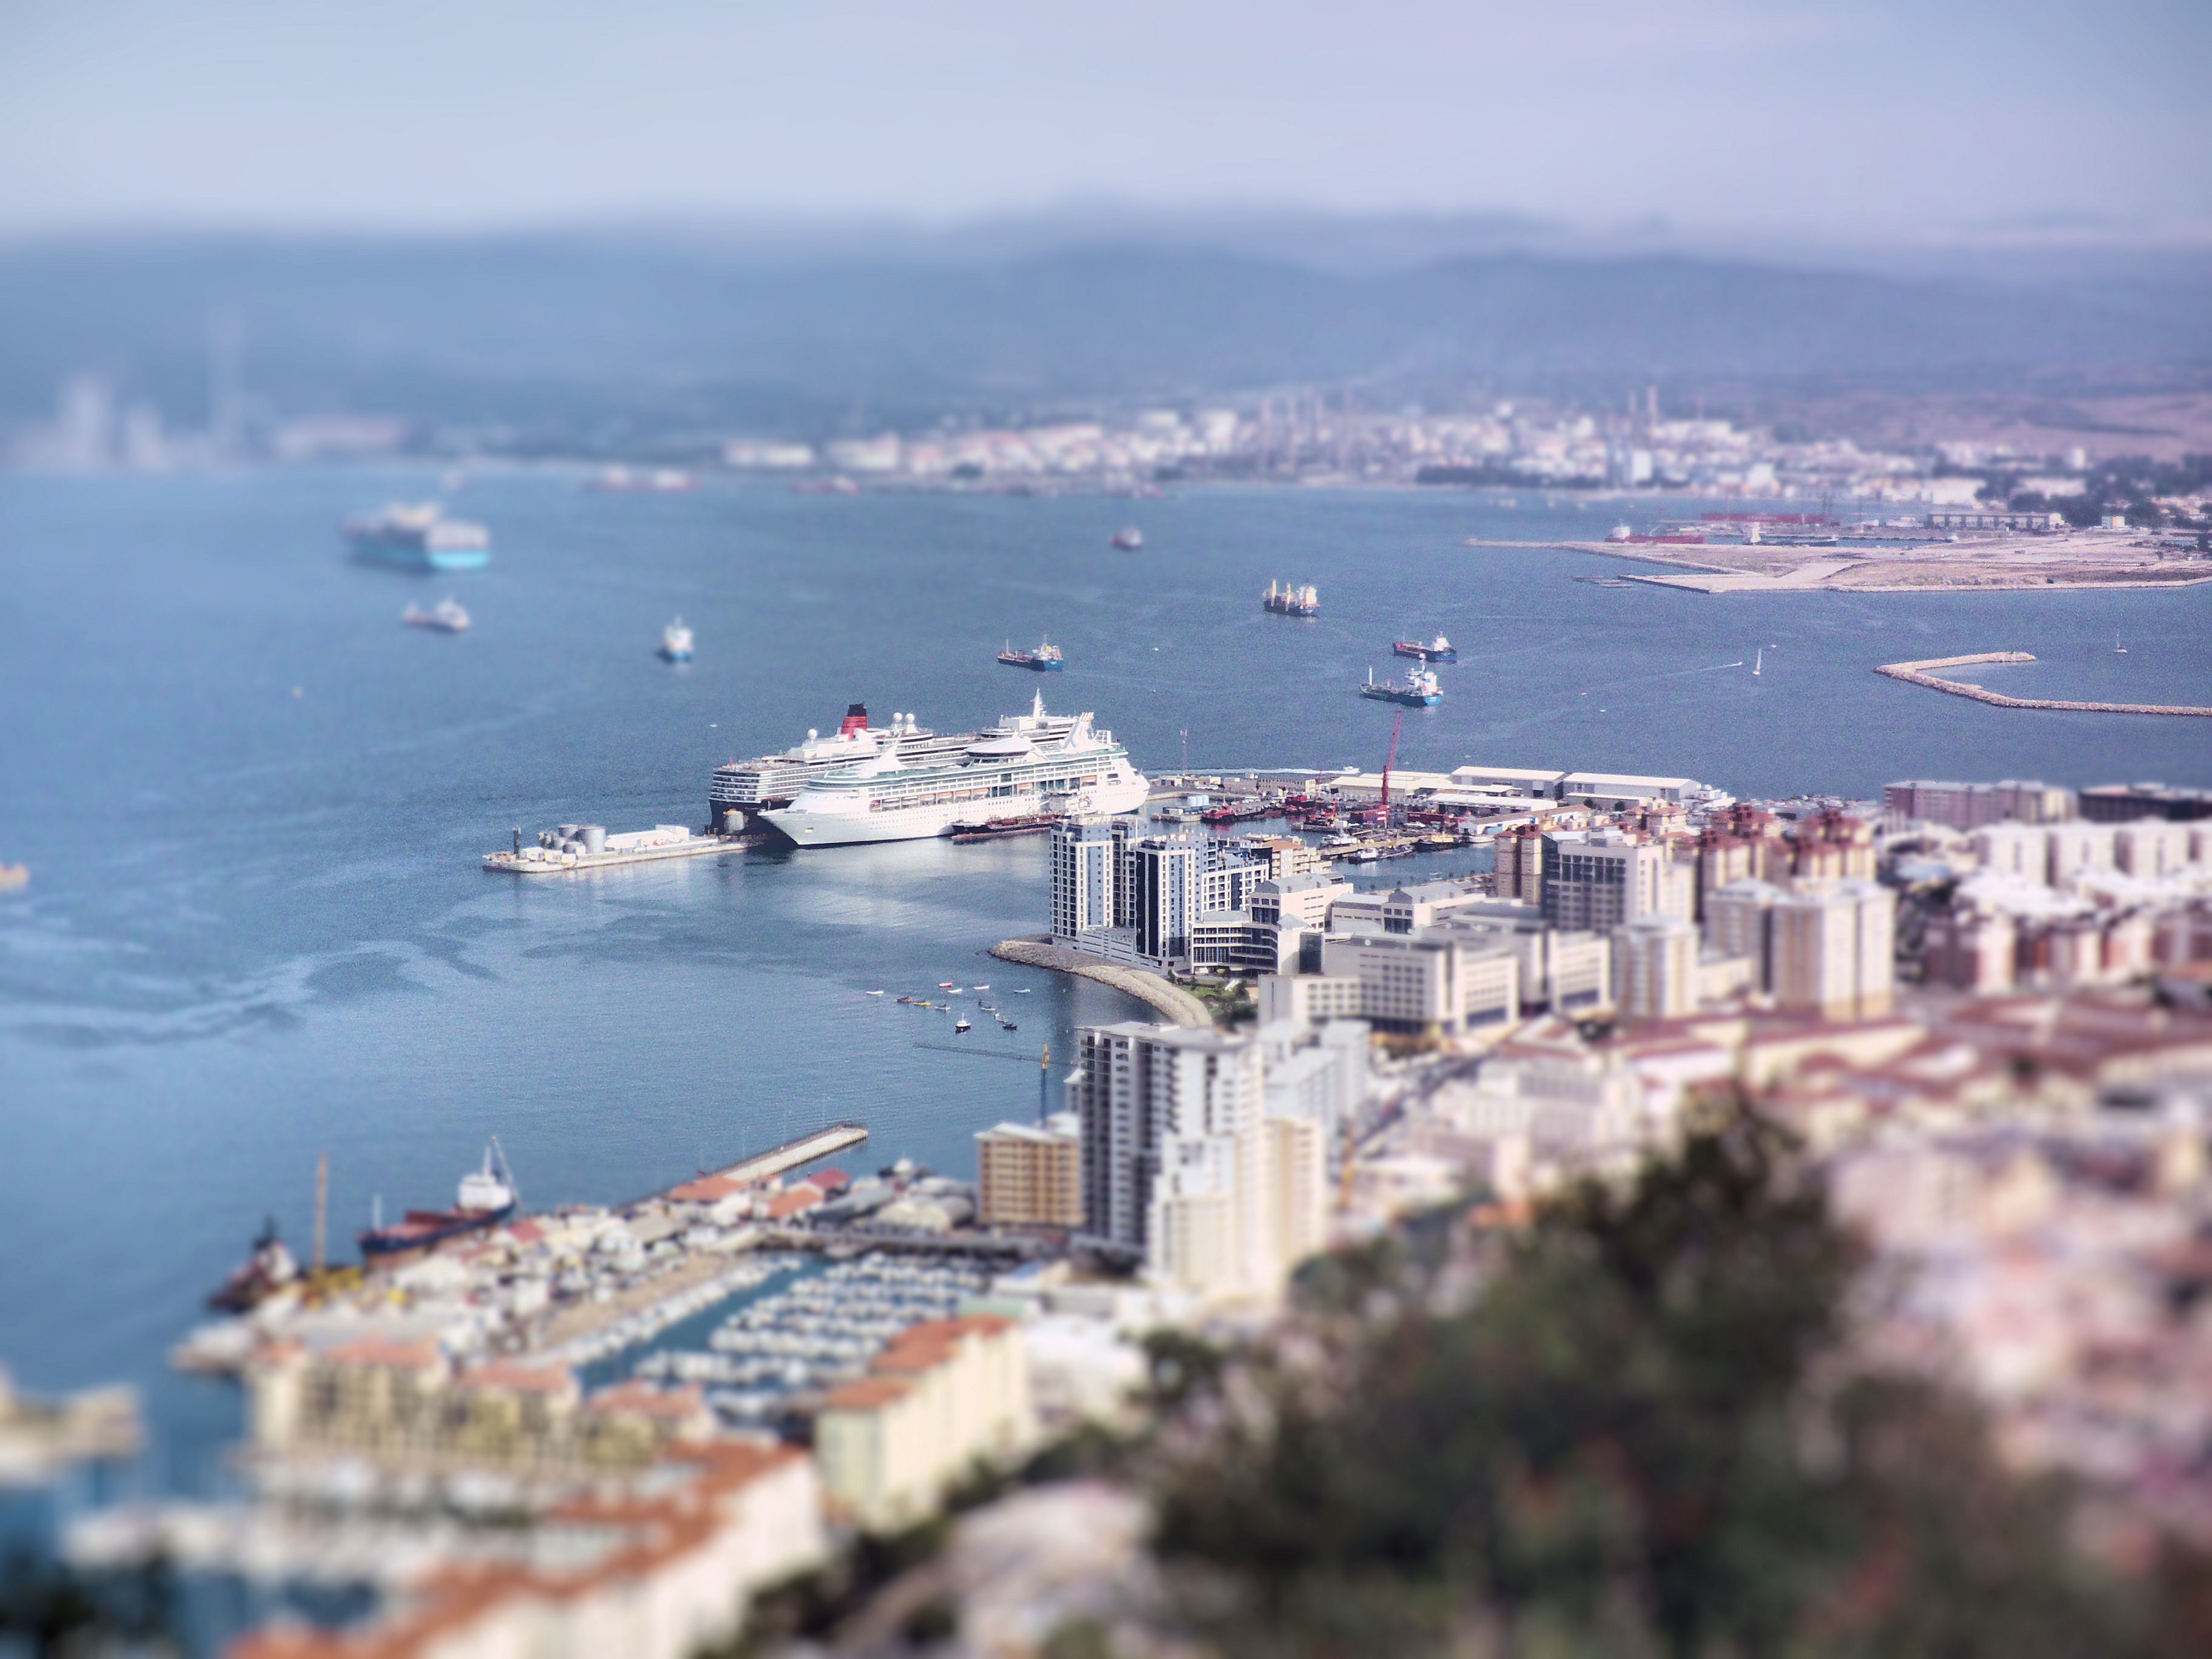
sea, coast, dock, skyline, cityscape, vehicle, bay, harbor, marina, port, infrastructure, aerial photography